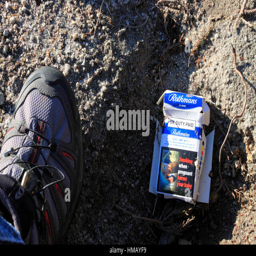
litter dropped on a public footpath